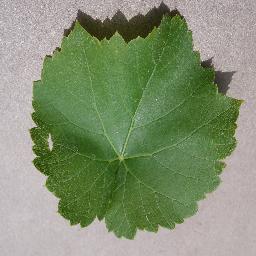
Label: Grape___healthy